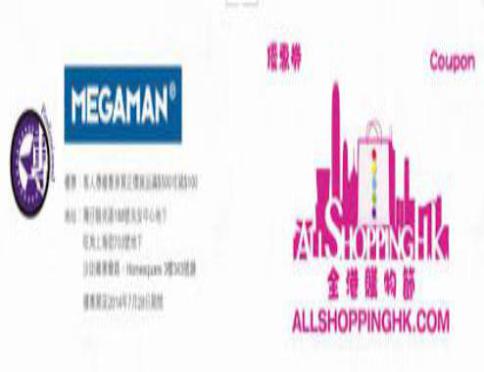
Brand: manjiamei
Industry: Necessities